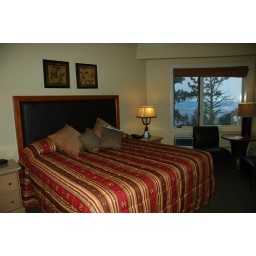
bedroom in Plaza Building - Sleep Number bed